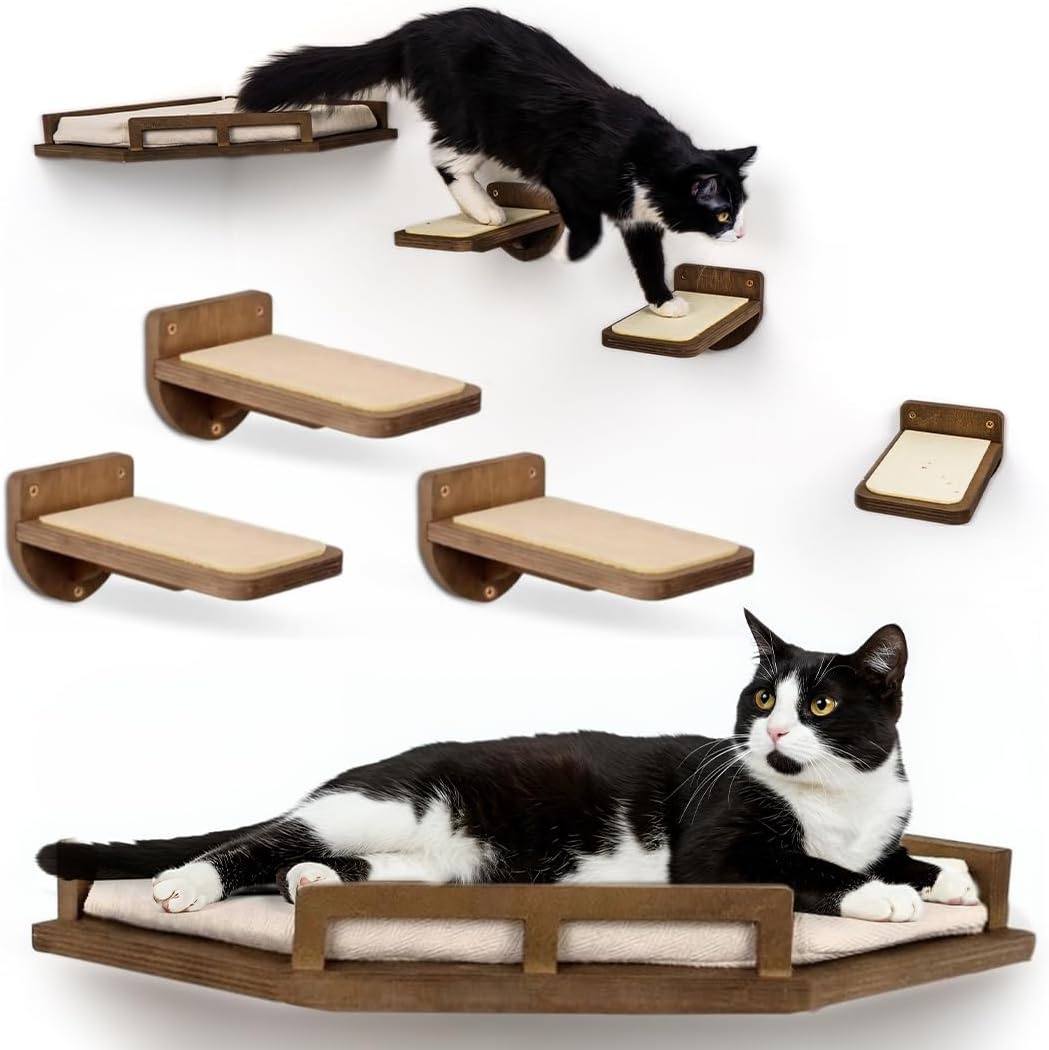
INICIO Cat Wall Shelves - Modern and Durable 3 Step Cat Furniture for Wall - Stylish Birch Floating Shelf for Cats up to 15lbs - Wooden Corner Shelves with Cushioned Perch - Brown
Brand: INICIO
Overview Brand : INICIO Color : Brown Material : Birch Wood Product Care Instructions : Machine Wash Cushion Cover Product Dimensions : 13.3"L x 13.3"W x 2.5"H About this item Sturdy & Safe Design: Create a durable and stable cat wall climbing system with our wall-mounted furniture. Perfect for small and medium-sized cats up to 15lbs, these cat shelves for wall offer a safe, comfortable space for your feline to climb, lounge, and enjoy their territory. Cozy & Washable Cushion: Each cat wall shelf comes with a soft, machine-washable cushion, ensuring a cozy resting spot for your cat. Made from premium birch, this cat shelf is designed for comfort and durability, making it an ideal addition to your cat wall climbing system. Installation Guide: Set up the cat wall shelf effortlessly with pre-drilled holes and pre-assembled pieces. The cat steps for wall provide a simple and fun climbing adventure for your cat, making it easy to enhance your home with a stylish, functional cat space. Modern Aesthetic Appeal: This sleek cat wall mount blends seamlessly with your home's decor. The wall shelves for cats to climb set provide an elegant and elevated climbing space, offering both style and functionality. No more ugly cat wall furniture, only a chic and modern look. 6-Month Warranty: Enjoy peace of mind with our 6-month warranty. Our cat climbing shelves are built to last. If you're not fully satisfied, we'll make it right, ensuring you and your cat enjoy long-lasting, stylish cat shelves for the wall and a happy climbing experience.
Category: Animals & Pet Supplies > Pet Supplies > Cat Supplies > Cat Furniture > Cat Steps & Ramps